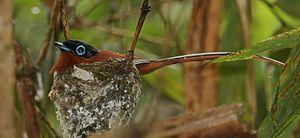
Le parc national de Marojejy est un parc national dans la région de la Sava au nord-est de Madagascar. Il couvre 55 500 ha sur le massif du Marojejy, une chaîne de montagnes qui culmine à une altitude de 2 132 m. L'accès à celui-ci est longtemps resté l'apanage des chercheurs et des scientifiques lorsque la réserve conservait son statut de réserve naturelle intégrale depuis sa création en 1952. En 1998, il a été ouvert au public avec son nouveau statut de parc national et a gagné ses lettres de noblesse en 2007 lorsqu'il a été inscrit sur la liste du patrimoine mondial. Il l'a été en même temps que cinq autres aires protégées, aires regroupées sous la dénomination de forêts humides de l'Atsinanana. Malgré l'irrégularité de son relief, le braconnage et les coupes sélectives demeurent des problèmes persistants, surtout depuis le début de la crise politique de 2009. L'exploitation minière, la culture sur brûlis et les coupes de bois sont également des menaces pour le parc et sa biodiversité.